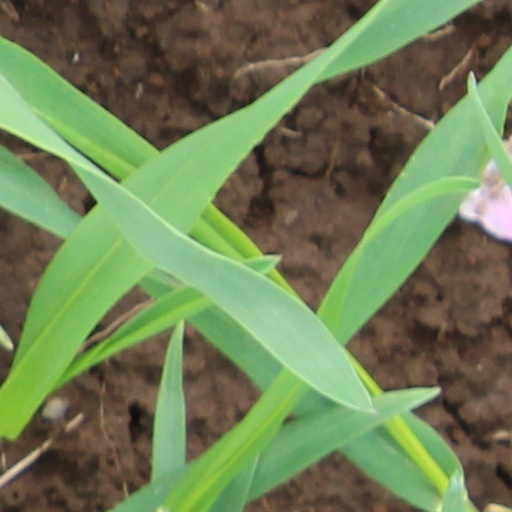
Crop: wheat